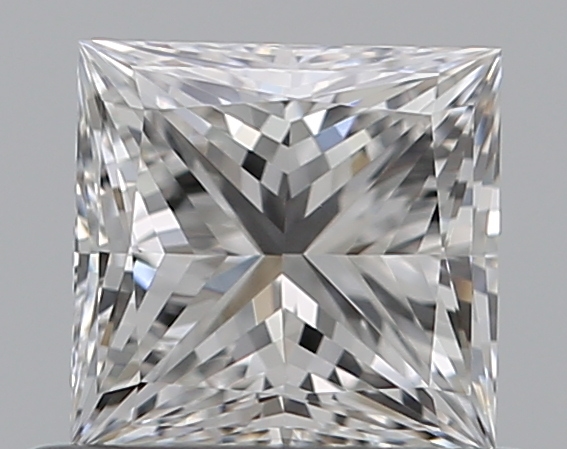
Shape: princess
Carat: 0.6
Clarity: VS1
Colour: F
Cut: EX
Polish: EX
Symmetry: VG
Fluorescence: N
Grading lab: GIA
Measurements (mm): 4.7 x 4.55 x 3.35